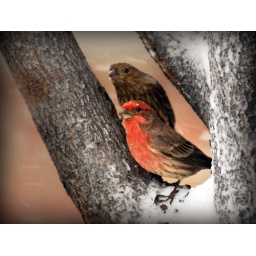
Male and female house finch in snow tree